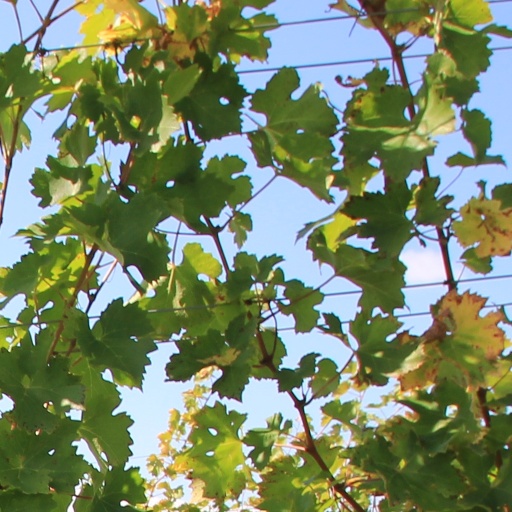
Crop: grape